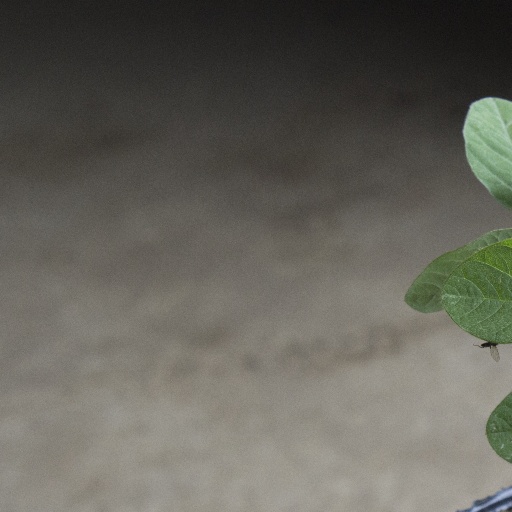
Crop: soybean